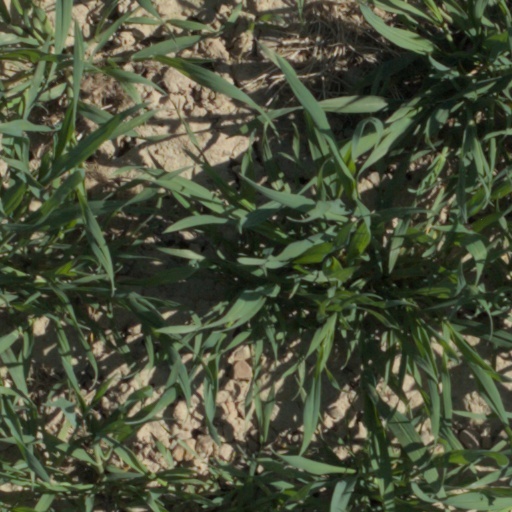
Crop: wheat